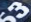
Number: 3